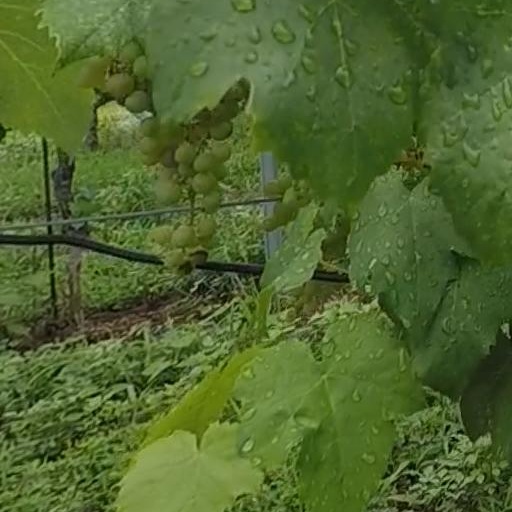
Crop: grape